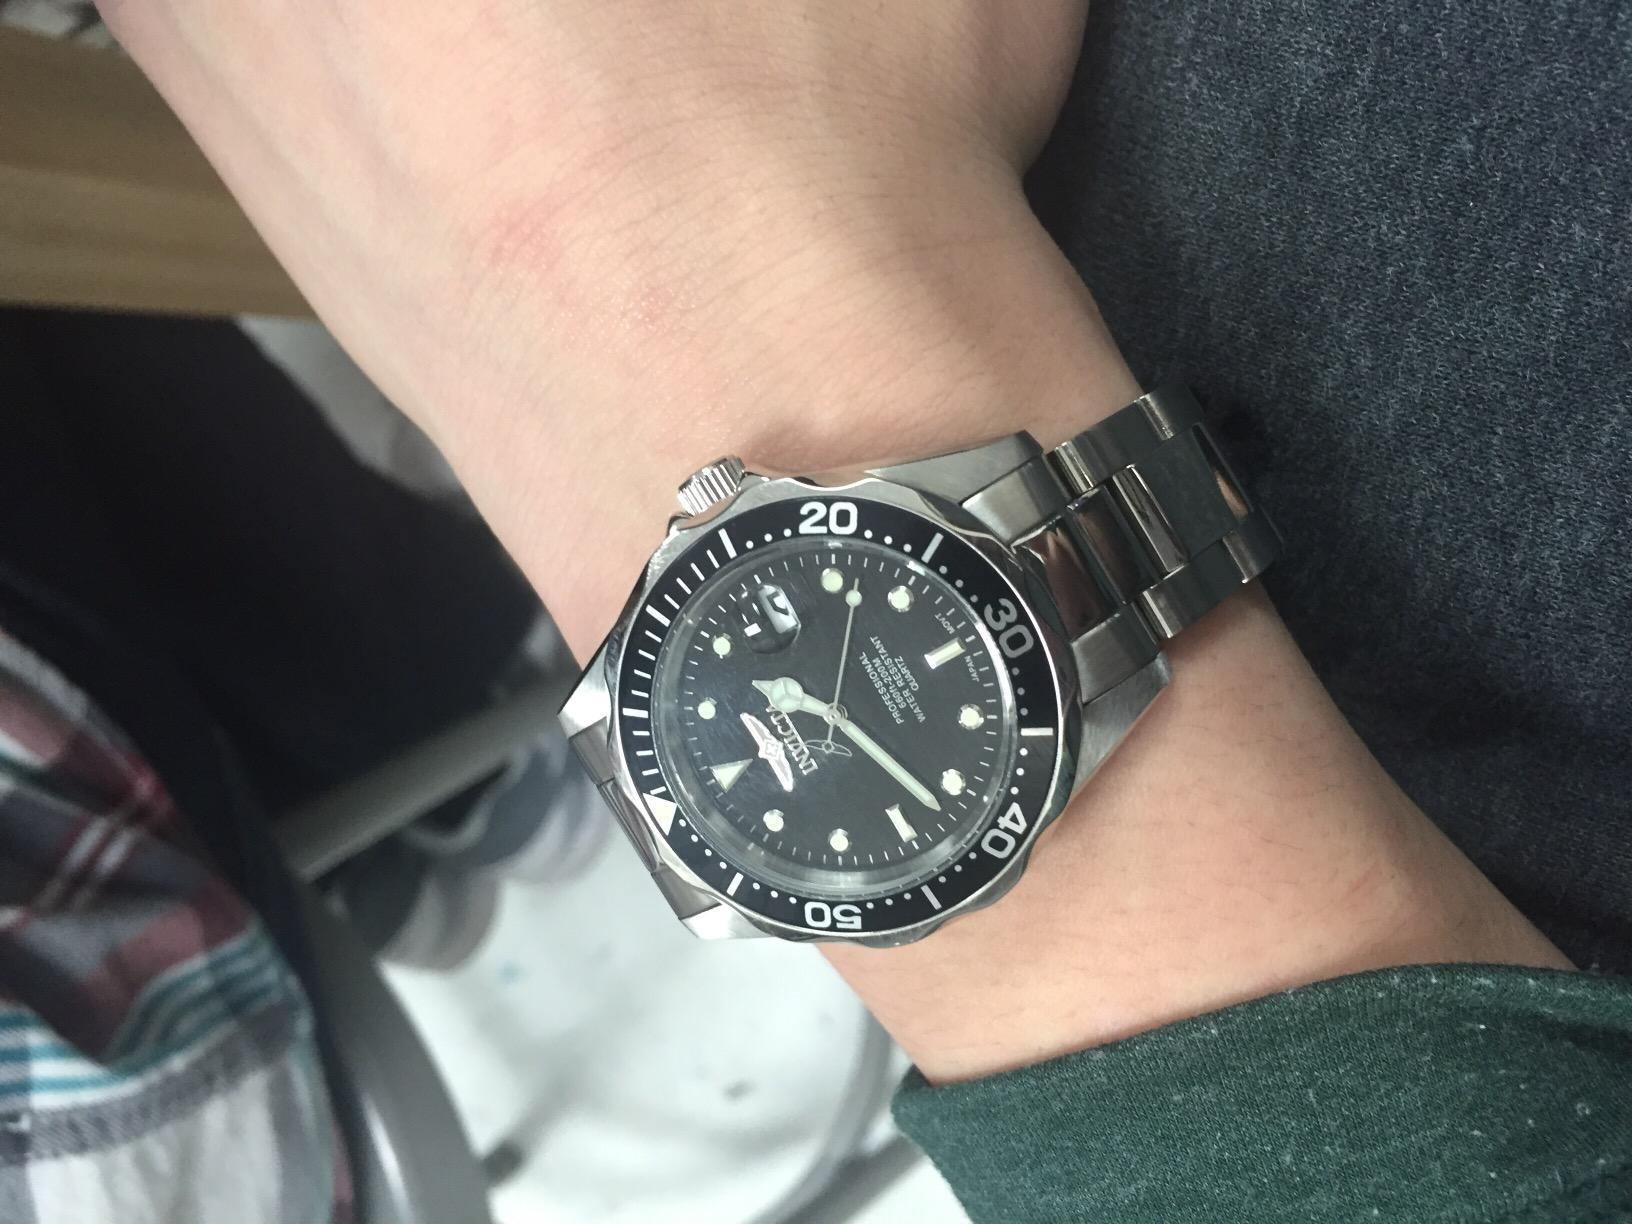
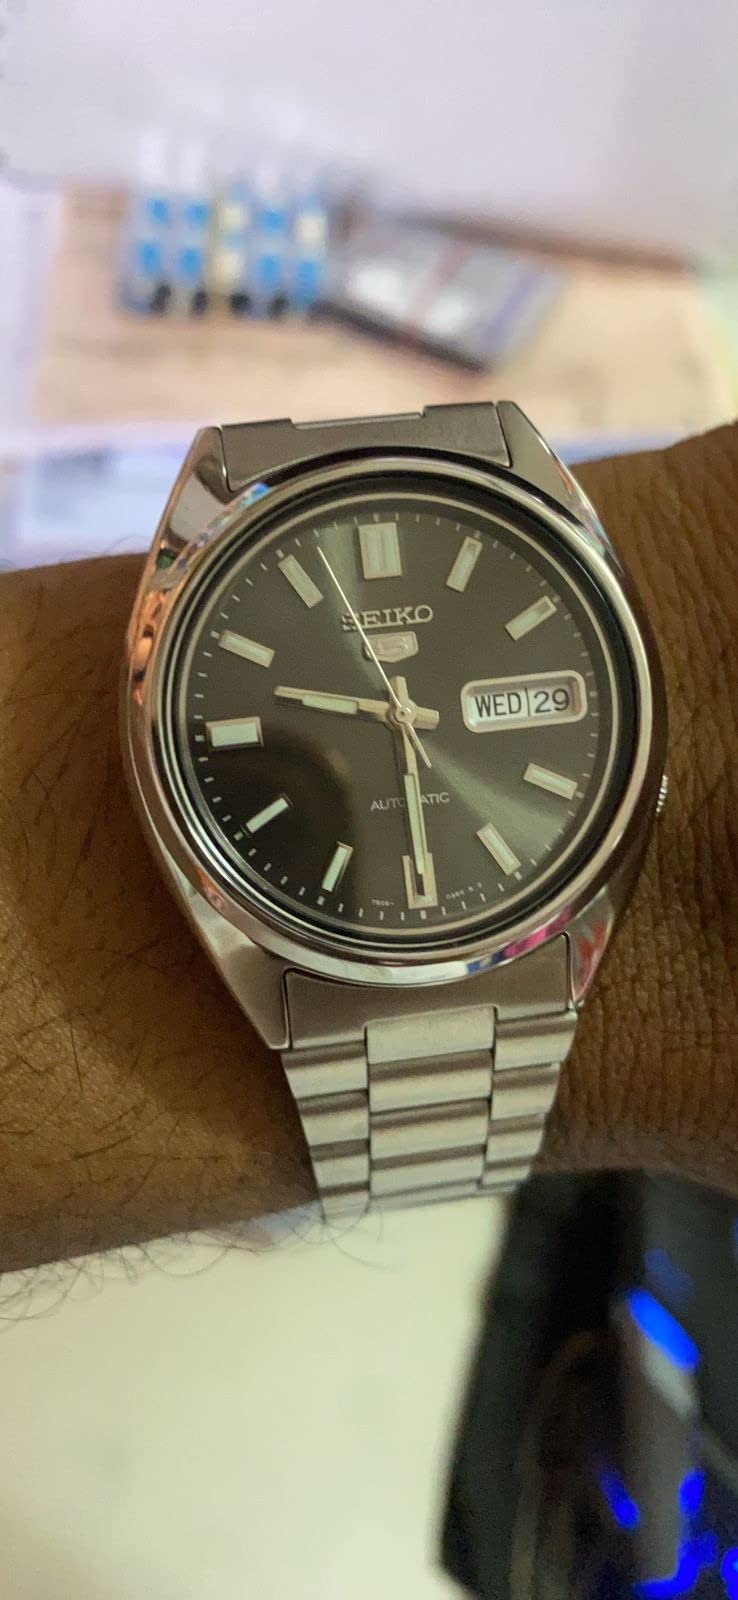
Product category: accessories_watch
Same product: no